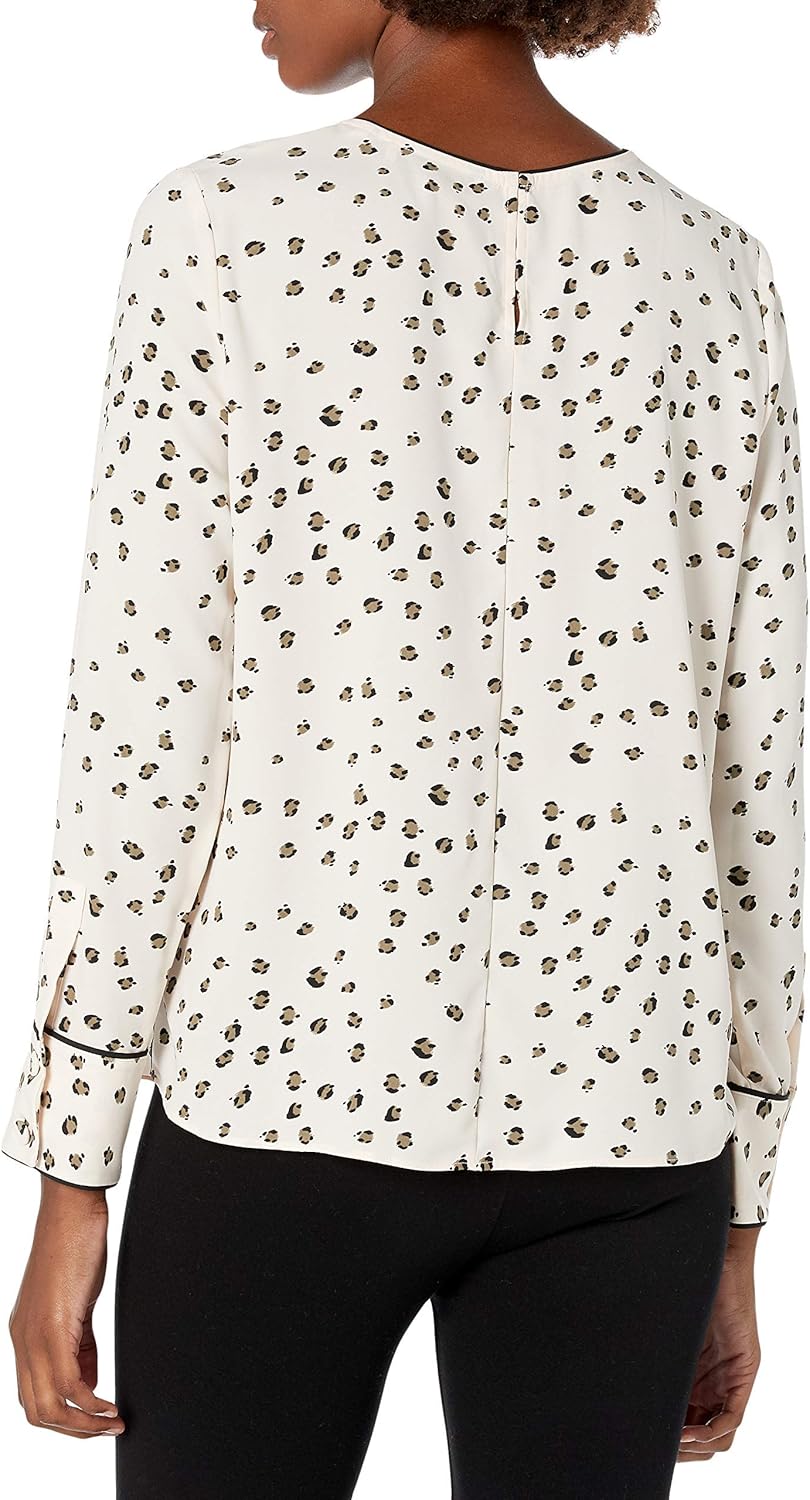
Wireless Laser Notebook Mouse
Category: All Electronics
Wireless freedom and laser-precision accuracy in one! The Labtec WirelessLaser Mouse for Notebooks is rechargeable (two rechargeable "AAA" batteries included)and delivers 1200 dpi laser-precise tracking on virtually any surface. Its USB mini-receiver and recharging cable store inside the mouse for easy, clutter-free storage. Its small, compact size makes it ideal for notebooks (and PCs too!) and its comfortable shape and soft touch are great for either hand! Wireless Freedom can be yours today with this Labtec 931731-0403 Wireless Laser Mouse for Notebooks!
Features: Labtec Wireless Laser Mouse for Notebooks General Features: Wireless Freedom | 1200 dpi laser-precise tracking Comfortable shape and soft touch for either hand Three button | Scroll wheel (acts as third button) Low battery indicator Rechargeable mouse Ideal for Notebooks | Operates on two (2) "AAA" rechargeablebatteries USB mini receiver Mini-receiver stores inside mouse | Regulatory Approvals: